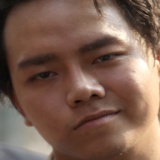
diễn viên Bảo Suzu